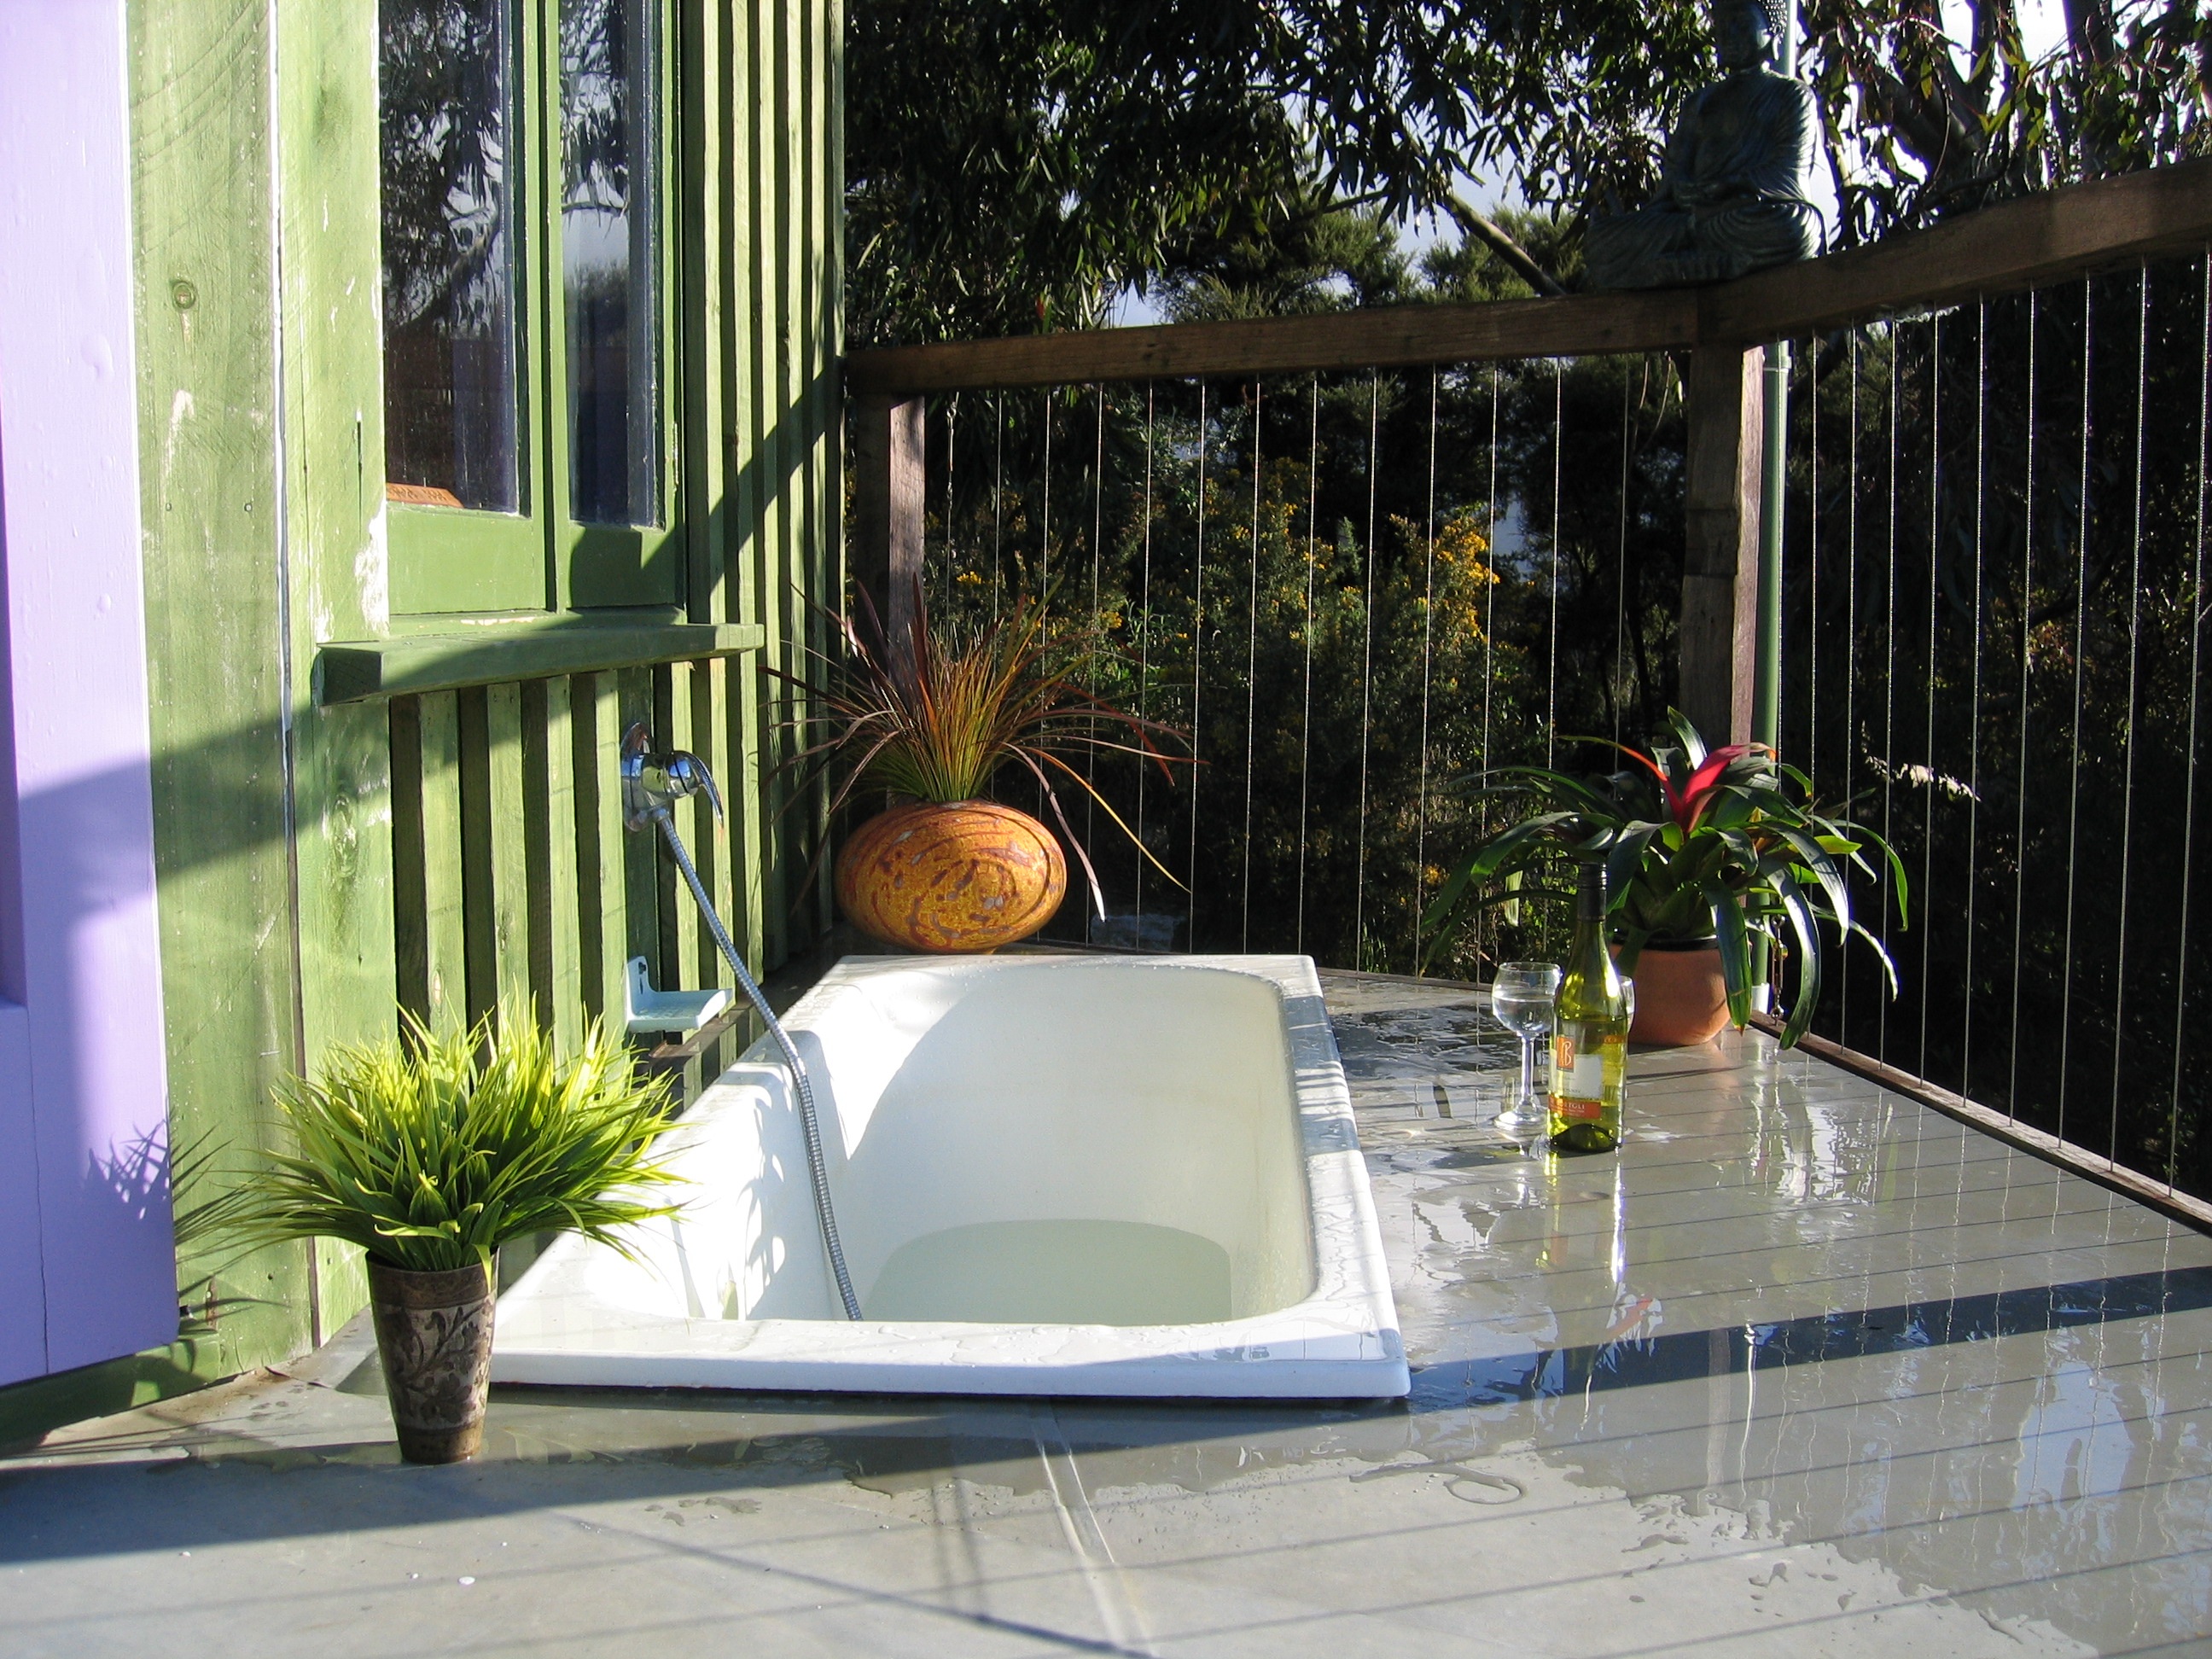
water, outdoor, villa, house, home, porch, swimming pool, backyard, property, lifestyle, interior design, relaxation, courtyard, resort, bath, estate, yard, condominium, real estate, outdoor structure